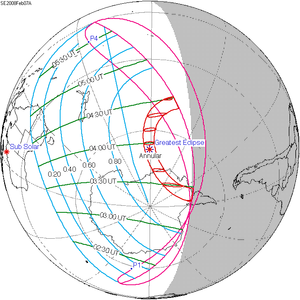
L’éclipse solaire du 7 février 2008 est une éclipse solaire annulaire. Elle eut lieu, il y a : 12 ans, 4 mois et 28 jours.